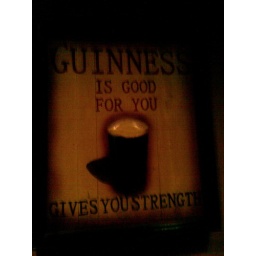
A sign on the wall of the James Joyce Irish Pub in Baltimore.